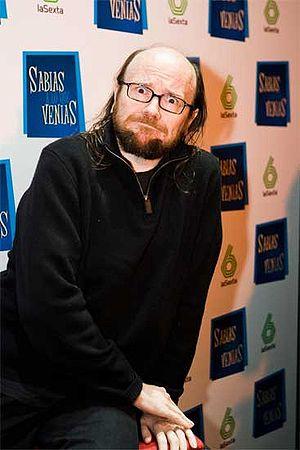
Santiago Segura Silva, né le 17 juillet 1965 à Madrid, est un acteur, producteur, réalisateur et scénariste espagnol.